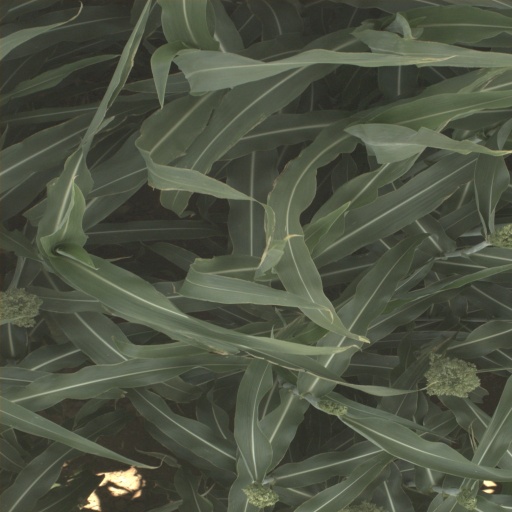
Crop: sorghum